Luke Yates

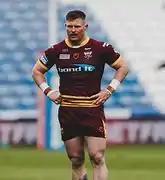
Luke Yates at Huddersfield in 2021

On 28 May 2022, Yates played for Huddersfield in their 2022 Challenge Cup Final loss to Wigan.